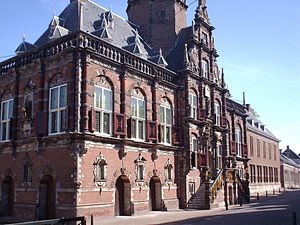
Bolsward
Bolsward er en by i kommunen Súdwest-Fryslân i provinsen Frisland i Nederlandene.